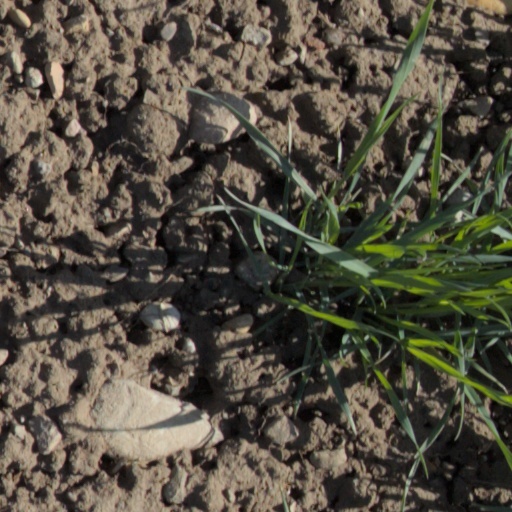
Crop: wheat